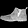
Label: Ankle boot